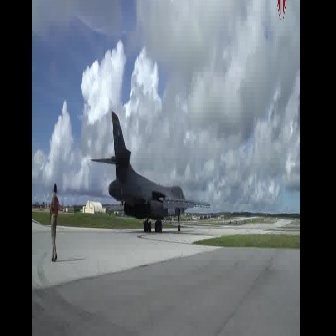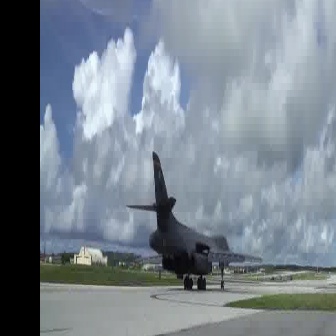
  Please identify the target specified by the bounding box [89,110,210,231] in the first image and locate it in the second image. Return the coordinates in [x_min,y_min,x_max,y_max] format.
Answer: [125,150,263,288]